Gensō Rōgoku no Kaleidoscope

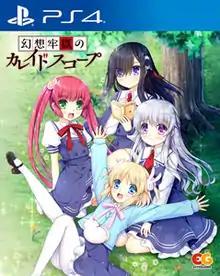
Original PlayStation 4 cover featuring (clockwise from the left) Karin Tamaru, Doremi Hanabusa, Fūka Gojō and Mina Yuasa

, officially abbreviated as , is a Japanese Psychological horror visual novel developed by 07th Expansion and published by Entergram. The release date of this game on the PlayStation 4, Nintendo Switch, and PlayStation Vita platforms was on December 17, 2020. The game was originally planned to release on November 28, 2019. The story revolves around four highschoolers—Fūka Gojō, Karin Tamaru, Mina Yuasa, and Doremi Hanabusa—who are kidnapped and forced to take part in a death game. Ryukishi07 wrote the story, while character designs were drawn by Itaru Hinoue.